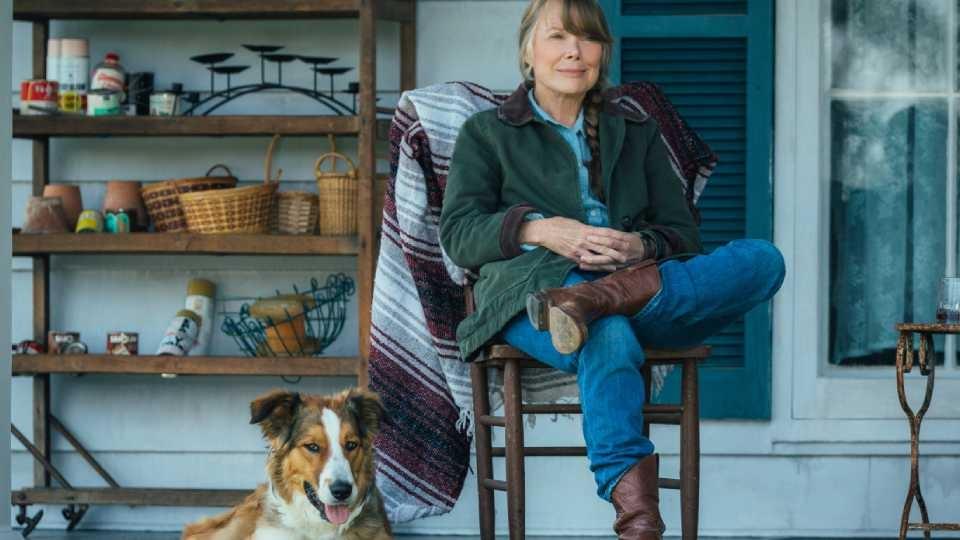
Gender: women